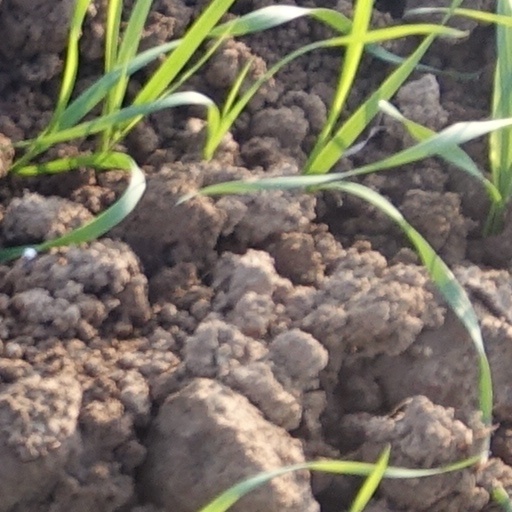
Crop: wheat